New Orleans Public Belt Railroad

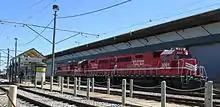
New Orleans Public Belt locomotive, 2013

The impetus for the NOPB came at the start of the 20th century era when multiple railroads terminating locally created both congestion at the Port of New Orleans and safety problems on city streets. The railroad began operation in 1908 with the intention of giving the major railroads "uniform and impartial" access to the port.